UGL Rail C44aci

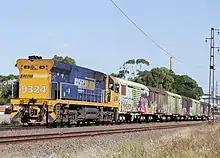
9324 on a Sadliers transfer at Spotswood.

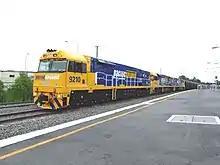
Pacific National 92 Class at East Maitland

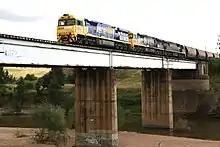
Triple-header 92 class coal train crossing the Hunter River at Singleton in April 2012

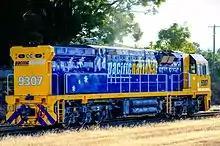
No 2 end of Pacific National 9307 at Taree in May 2013

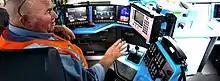
Cab view of Pacific National 9307 in May 2013

The first of the Pacific National 92 class was officially launched at Port Waratah on 3 October 2008. All 15 entered service on Hunter Valley coal trains and were trialed on Brisbane—Melbourne freights and return. In 2012 Pacific National took delivery of six 93 class C44aci locomotives optimised for intermodal freight transport between Melbourne and Brisbane. On 17 January 2013, Pacific National placed an order for another two (later expanded to five) 93 class locomotives. In 2014, Pacific National extended the order of the 93 class to 9324 in which all 24 93 class are in service. Until late 2023, 9301-24 In late 2023 they were transferred to the Hunter Valley, displacing older 90 Class locomotives. All other examples are run almost exclusively in the Hunter Valley on coal services.